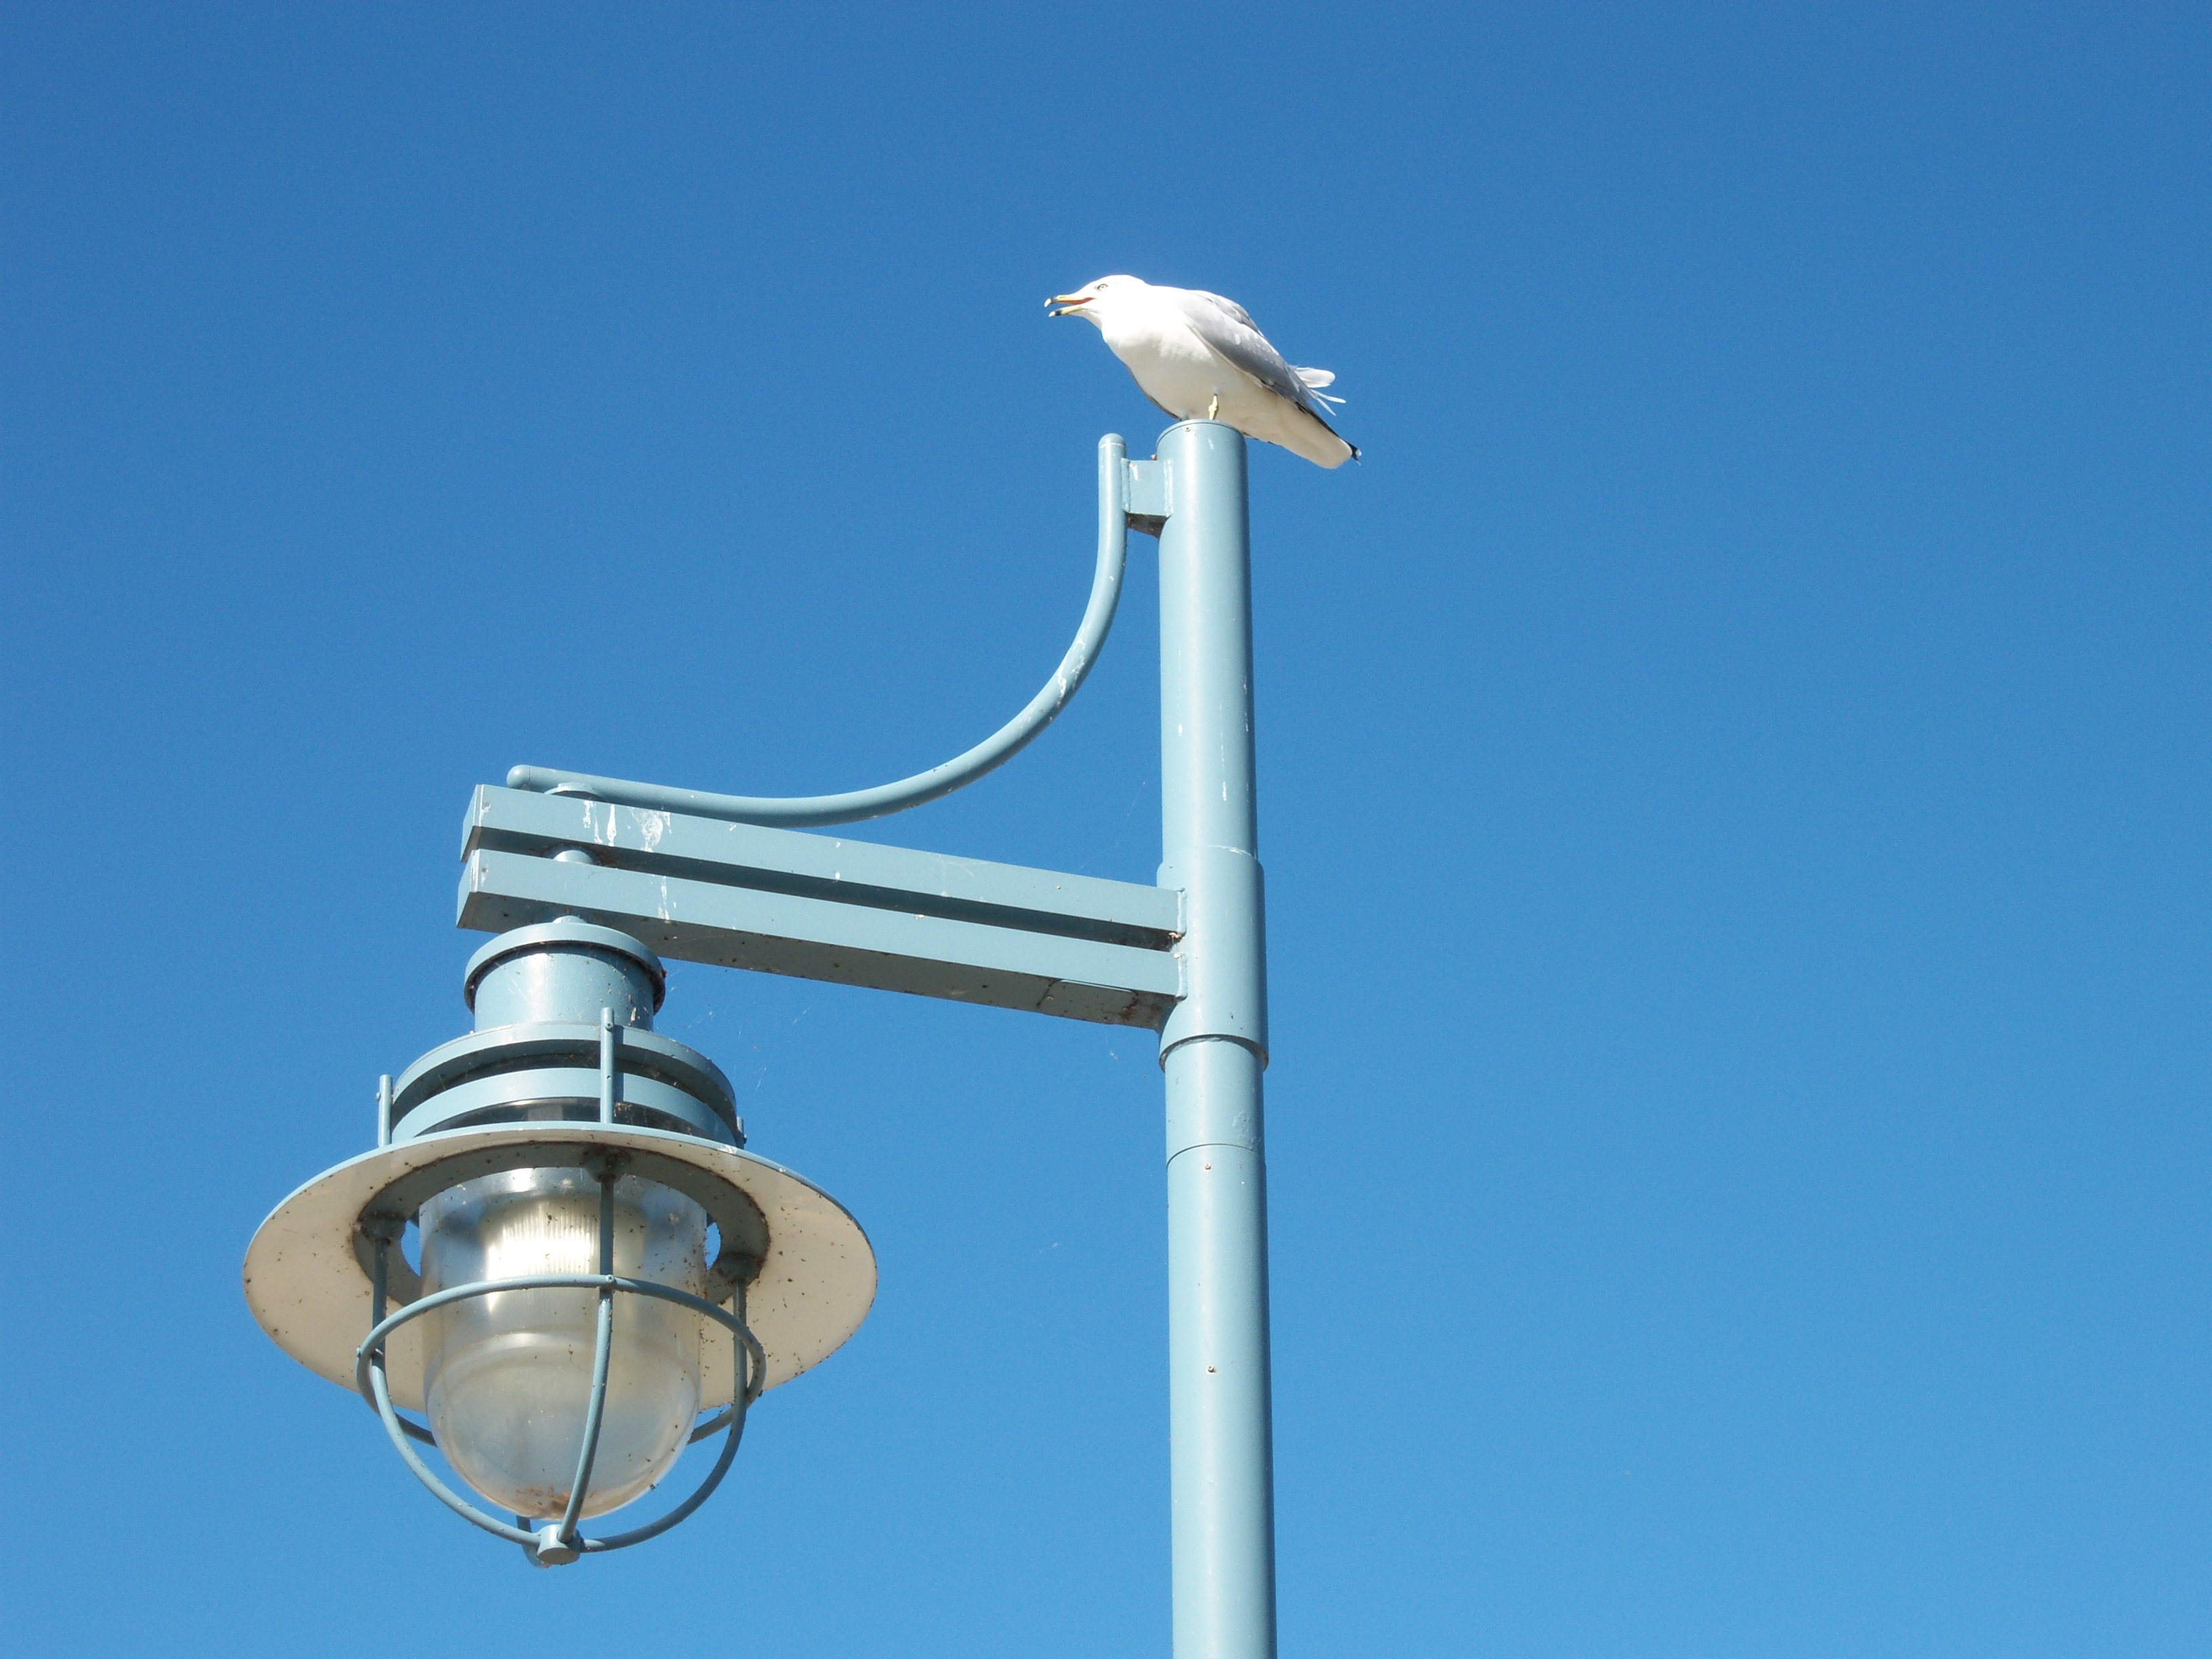
wind, mast, wind turbine, street light, lamp, lighting, light fixture, wisconsin, kenoshacounty, kenosha